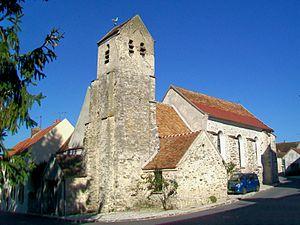
L'église Sainte-Marie.
Le Plessis-Luzarches est une commune française située dans le département du Val-d'Oise en région Île-de-France. Le village est situé dans la vallée de l'Ysieux, à environ 30 km au nord de Paris.